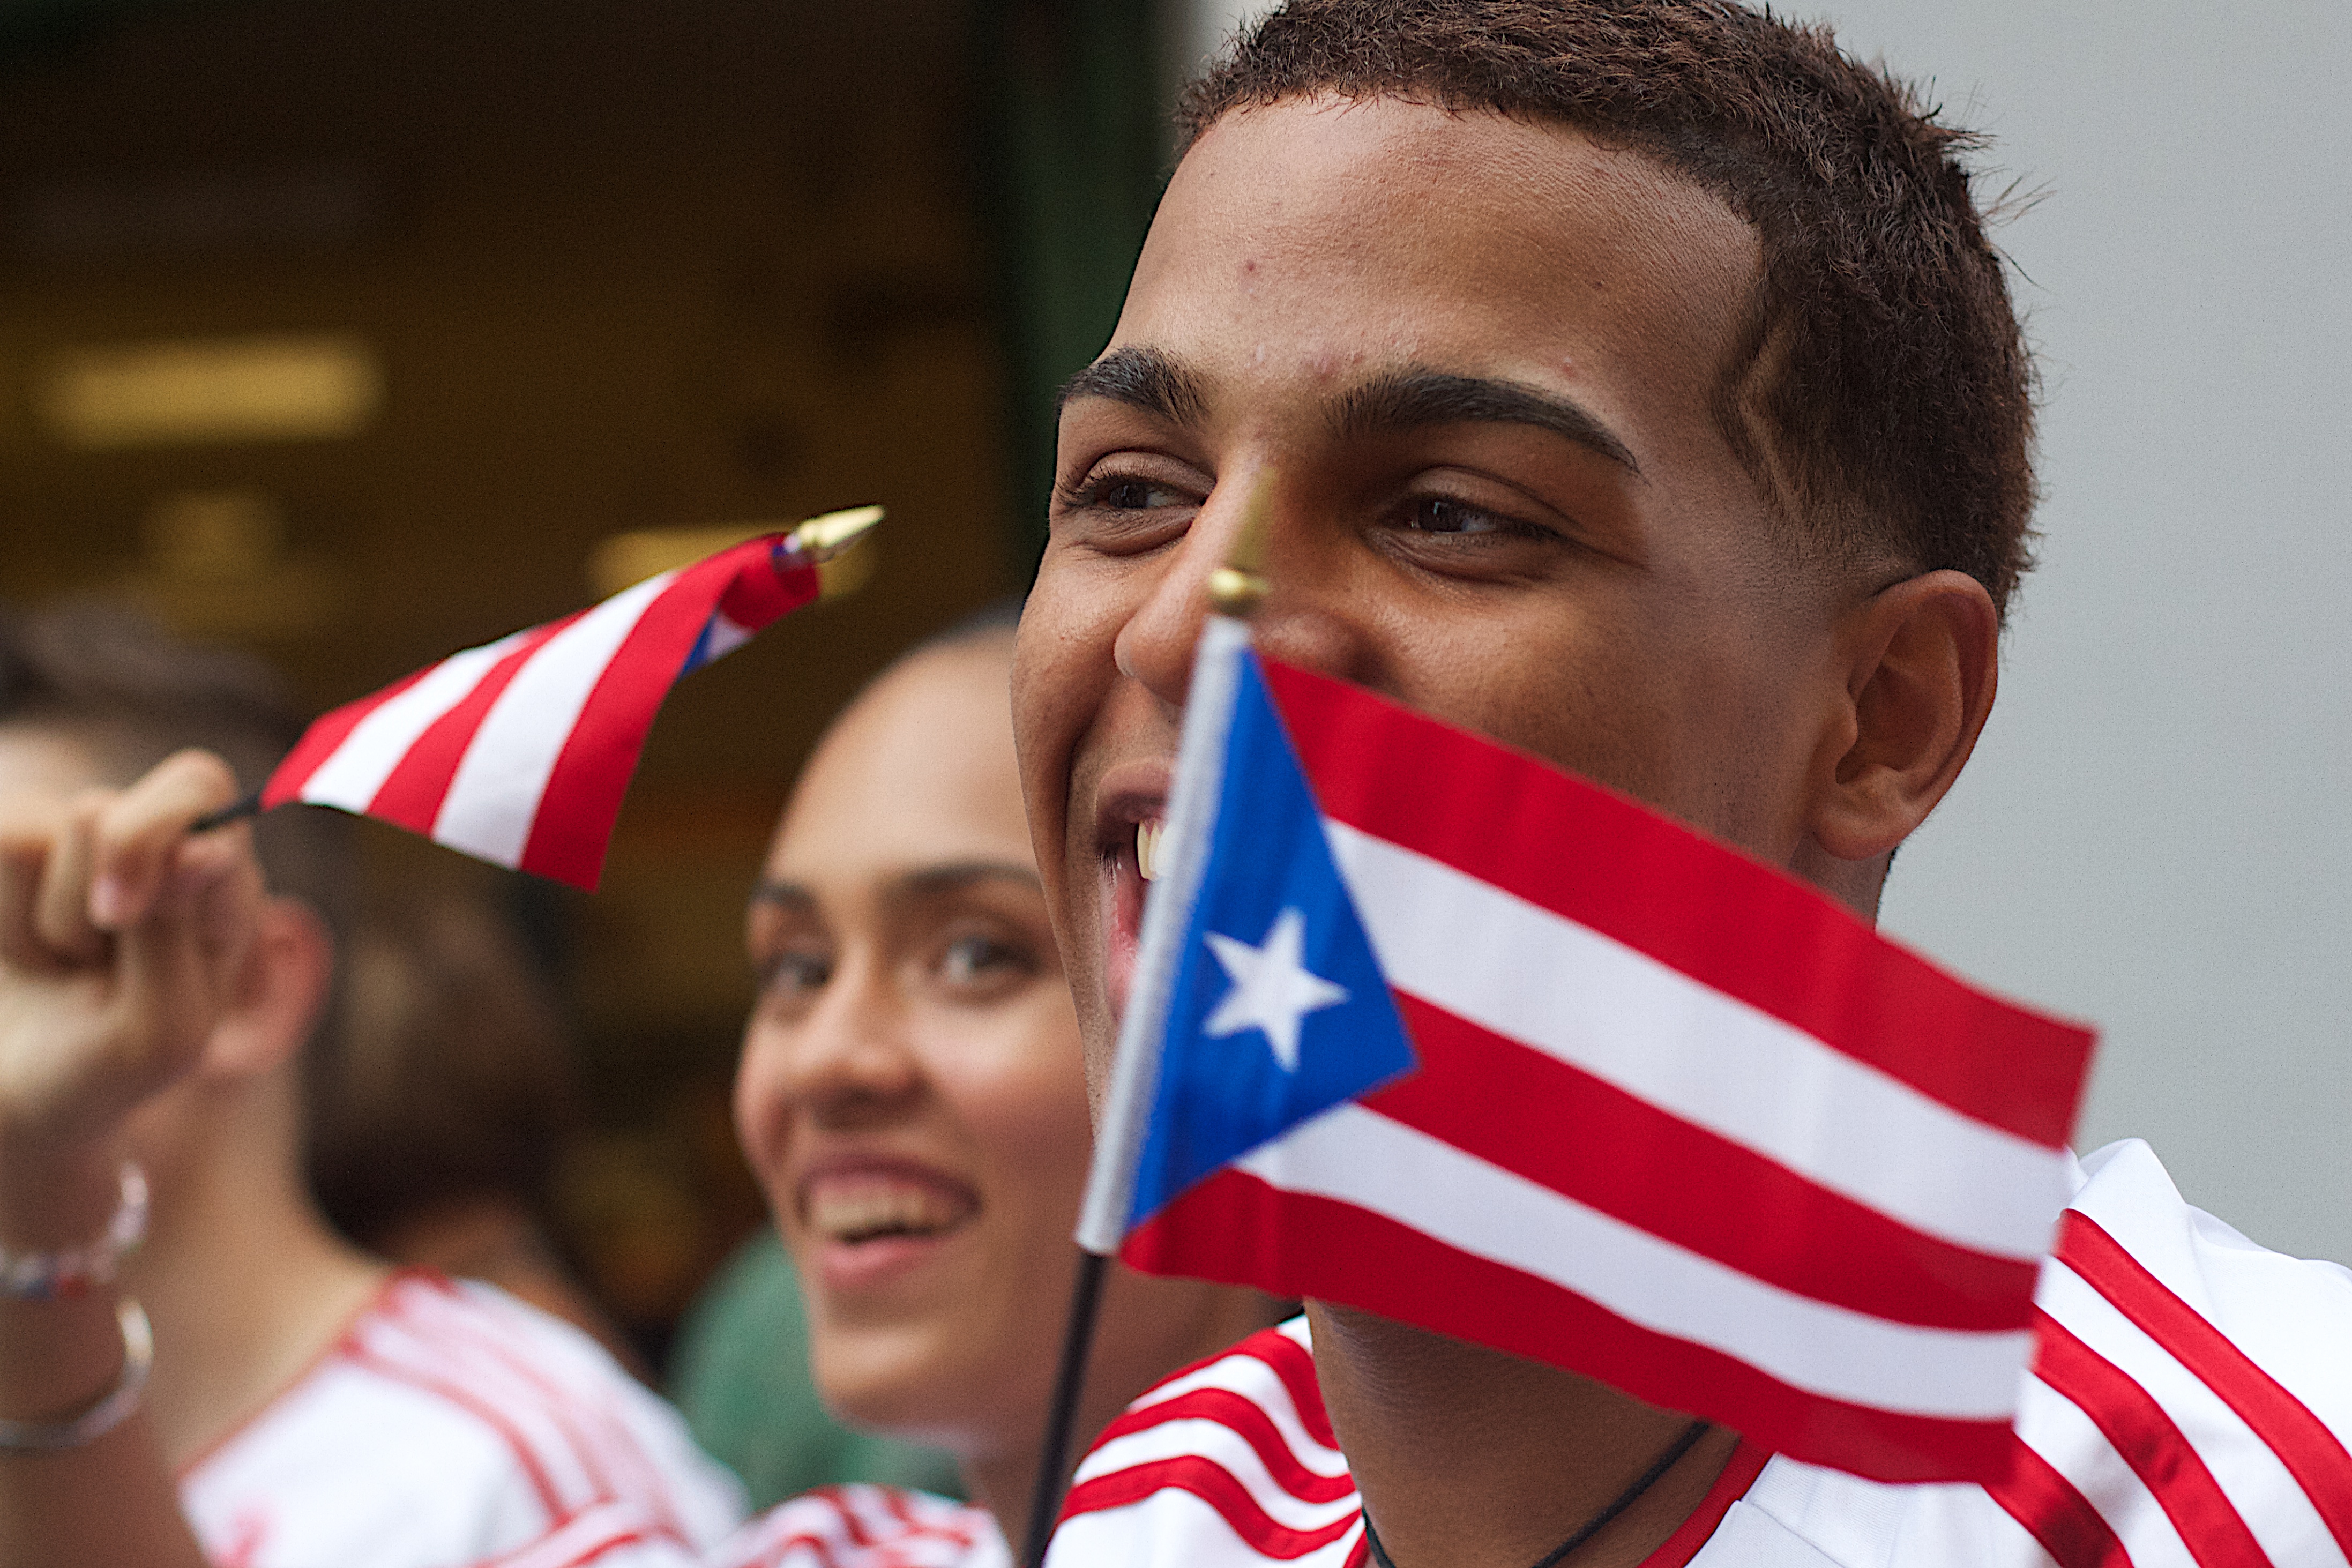
cheering, cool image